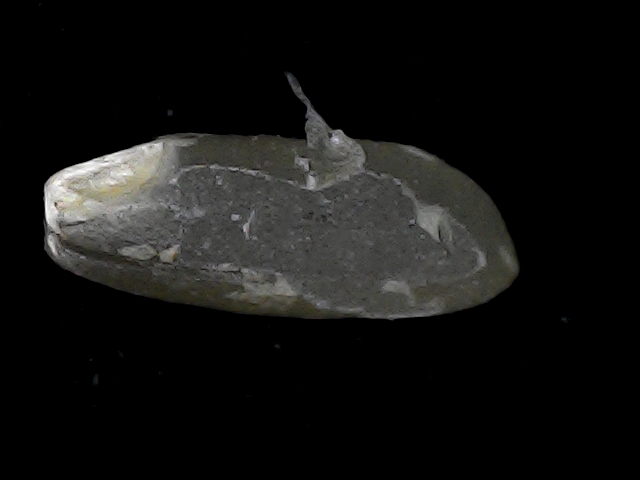
Rice variety: BD93